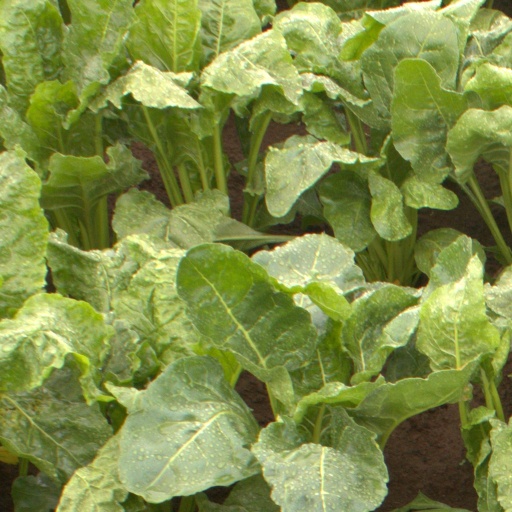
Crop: sugar beet